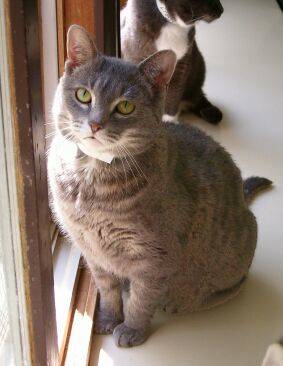
Label: cat